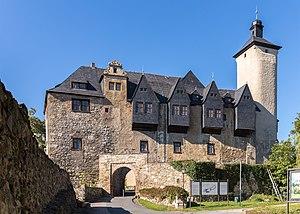
Le château de Ranis est un château fort allemand situé en Thuringe à Ranis, non loin de Pößneck. Il domine la petite ville.